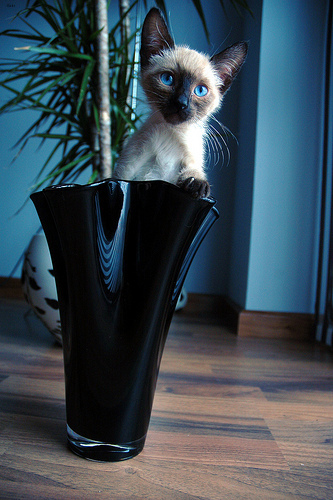
Breed: siamese